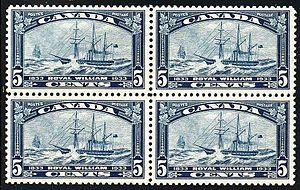
Cet article traite des événements qui se sont produits durant l'année 1833 au Bas-Canada.
Cet article traite des événements qui se sont produits durant l'année 1833 au Canada.